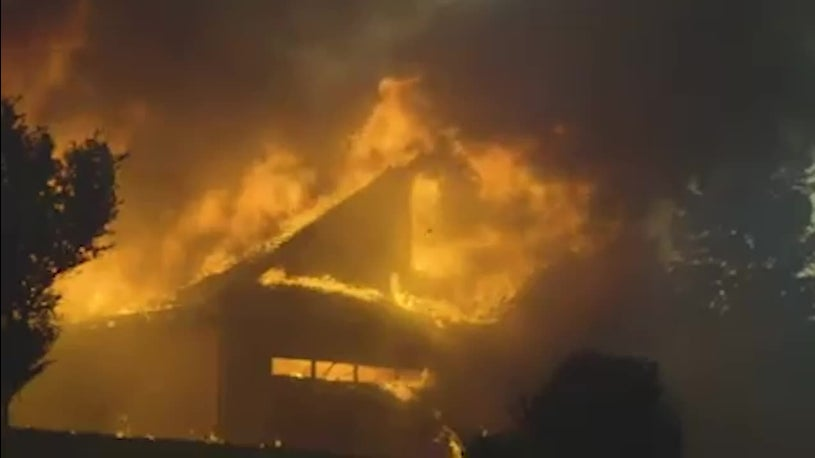
Fire: yes
Smoke: yes